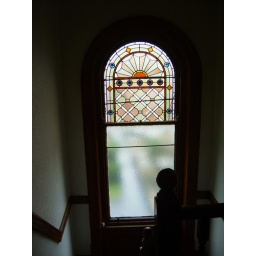
A stained glass window in a house I never lived in.